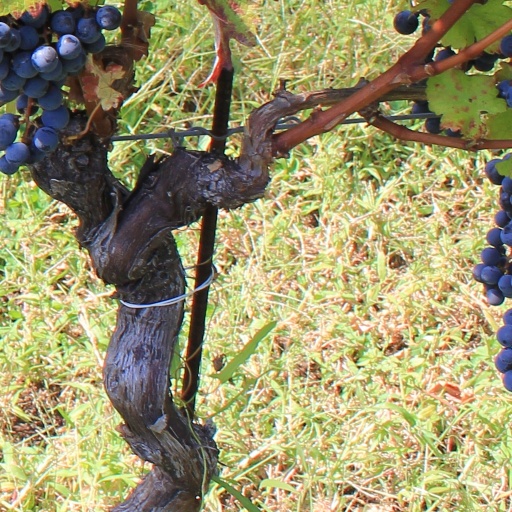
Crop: grape